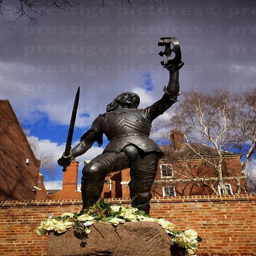
statue of military commander moved to this location outside english gothic structure